Redbelt

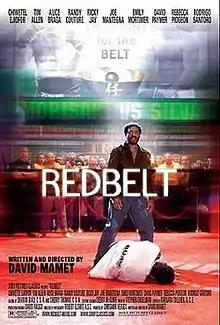
Theatrical release poster

Redbelt is a 2008 American martial arts film written and directed by David Mamet and starring Chiwetel Ejiofor, Tim Allen, Alice Braga, Randy Couture, Ricky Jay, Joe Mantegna, Emily Mortimer, David Paymer, Rebecca Pidgeon, and Rodrigo Santoro. The film also features a number of martial arts professionals. It opened in wide release in the United States and Canada on May 9, 2008. The film centers on a martial arts master who struggles to achieve financial stability without compromising on his strict set of morals and must determine if the latest opportunities in his career are too good to be true.